Erich Correns (artist)

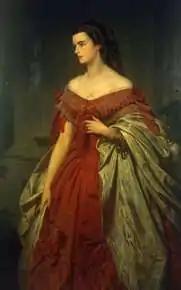
"Duchess Helene in Bavaria", 1859

Correns was born at Cologne in 1821, and after studying jurisprudence at Bonn, went to the Academy at Munich, and became an